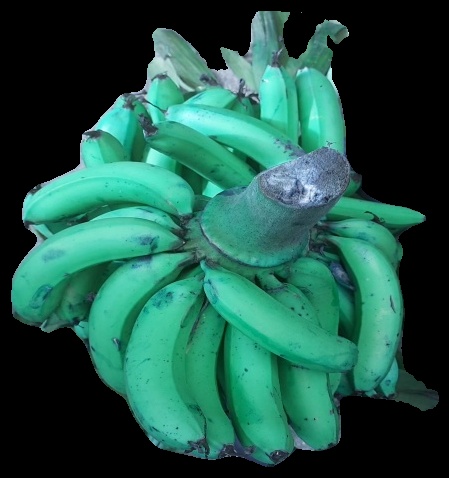
Variety: pachbale
Grade: grade3